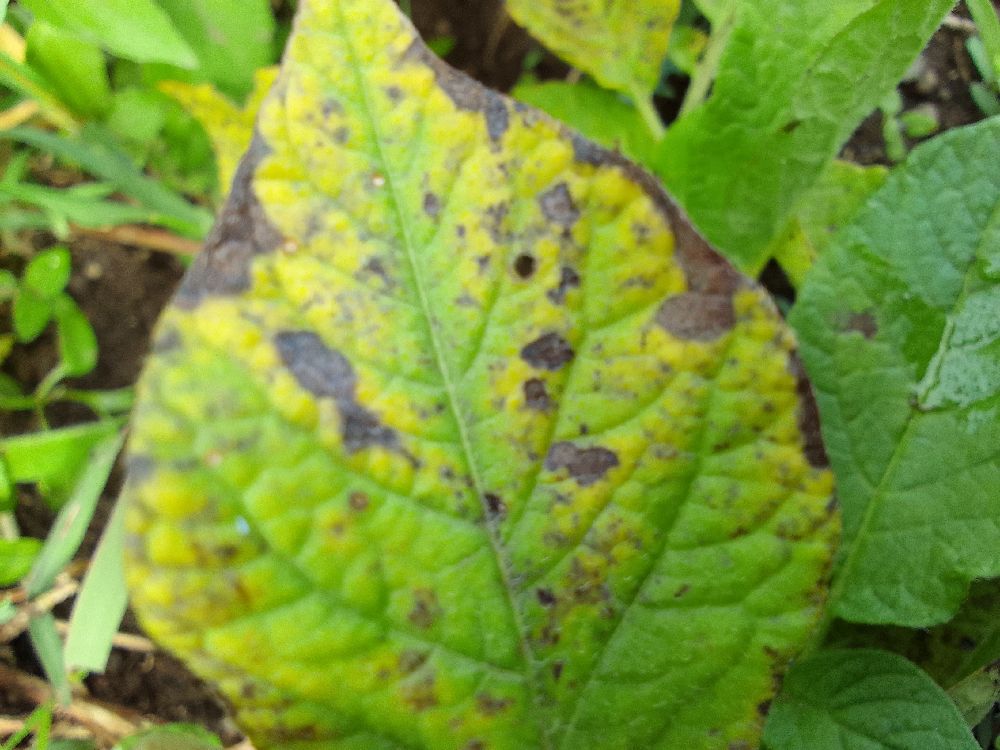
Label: Early blight